Ostrich eggshell beads

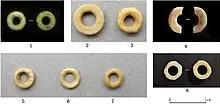
Differences in ostrich eggshell bead styles.

The style of ostrich eggshell beads has been used in scholarship to investigate the arrival of herding in areas of southern Africa. Specifically, bead diameter is thought to play a significant part in this process, with a larger diameter associated with the spread of herding. However, in a 2019 study by Miller and Sawchuk, the diameter size of ostrich eggshell beads did not appear to change during the period of the arrival of herding in eastern Africa. However, in many contexts foragers do appear to have manufactured smaller beads compared to pastoralists.